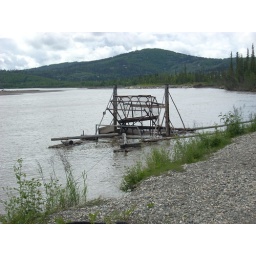
used by natives to scoop salmon from Chena river